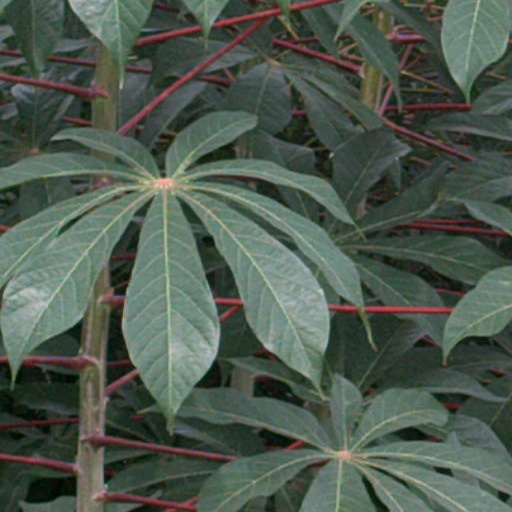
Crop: cassava